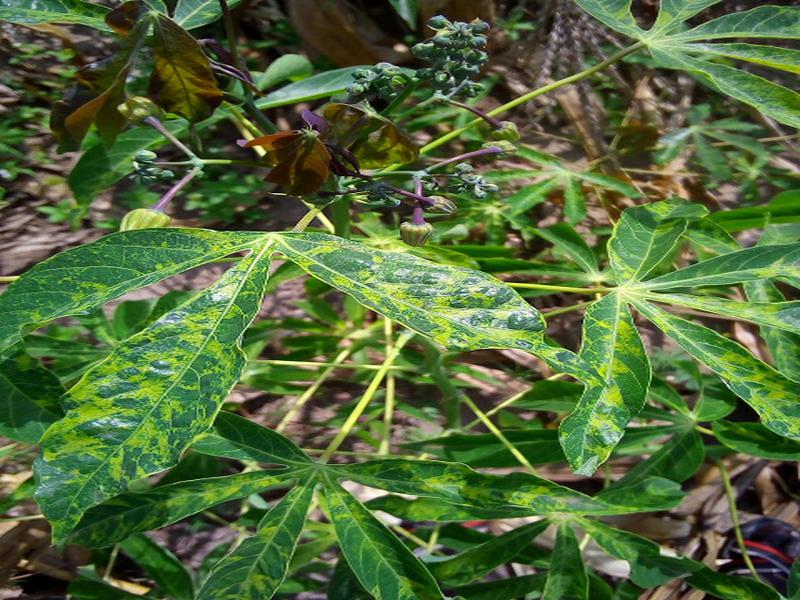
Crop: cassava
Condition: mosaic_disease